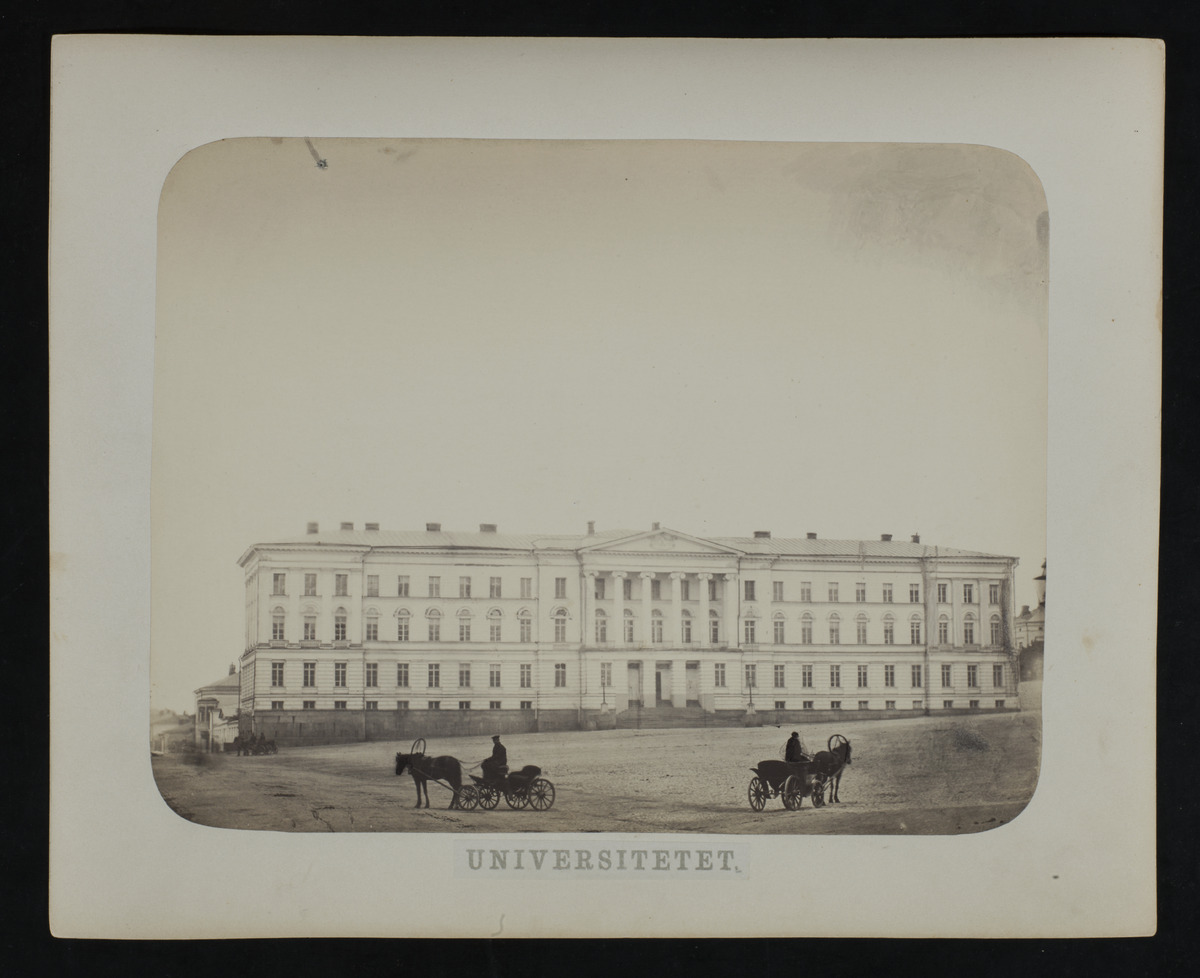
Aleksanterin yliopisto (Helsingin yliopisto) Senaatintorin länsireunalla, rakennuksessa alkuperäiset ikkunat
sisällön kuvaus: Aleksanterin yliopisto (Helsingin yliopisto) Senaatintorin länsireunalla, rakennuksessa alkuperäiset ikkunat. Kuvan etualalla vuokra-ajureita. "Vyer af Helsingfors" -kansiosta, "Universitetet". mustavalkoinen
Kuvaaja: Hårdh, C.A., valokuvaaja
Ajankohta: kuvausaika 1860-1869
Paikka: Suomi, Uusimaa, Helsinki, Kluuvi Helsinki, Unioninkatu 34
Aiheet: Helsingin yliopisto, aukiot, torit, liikenne, henkilöliikenne, hevosajoneuvot, hevoset, julkiset rakennukset, empire, korkeakoulut, yliopistot, arkkitehtuuri, tiilirakennukset